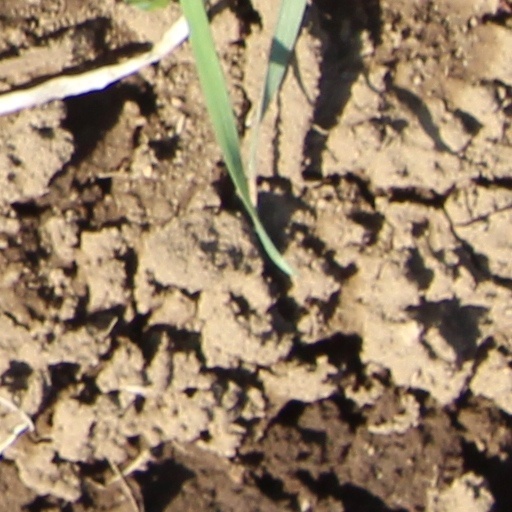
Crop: wheat